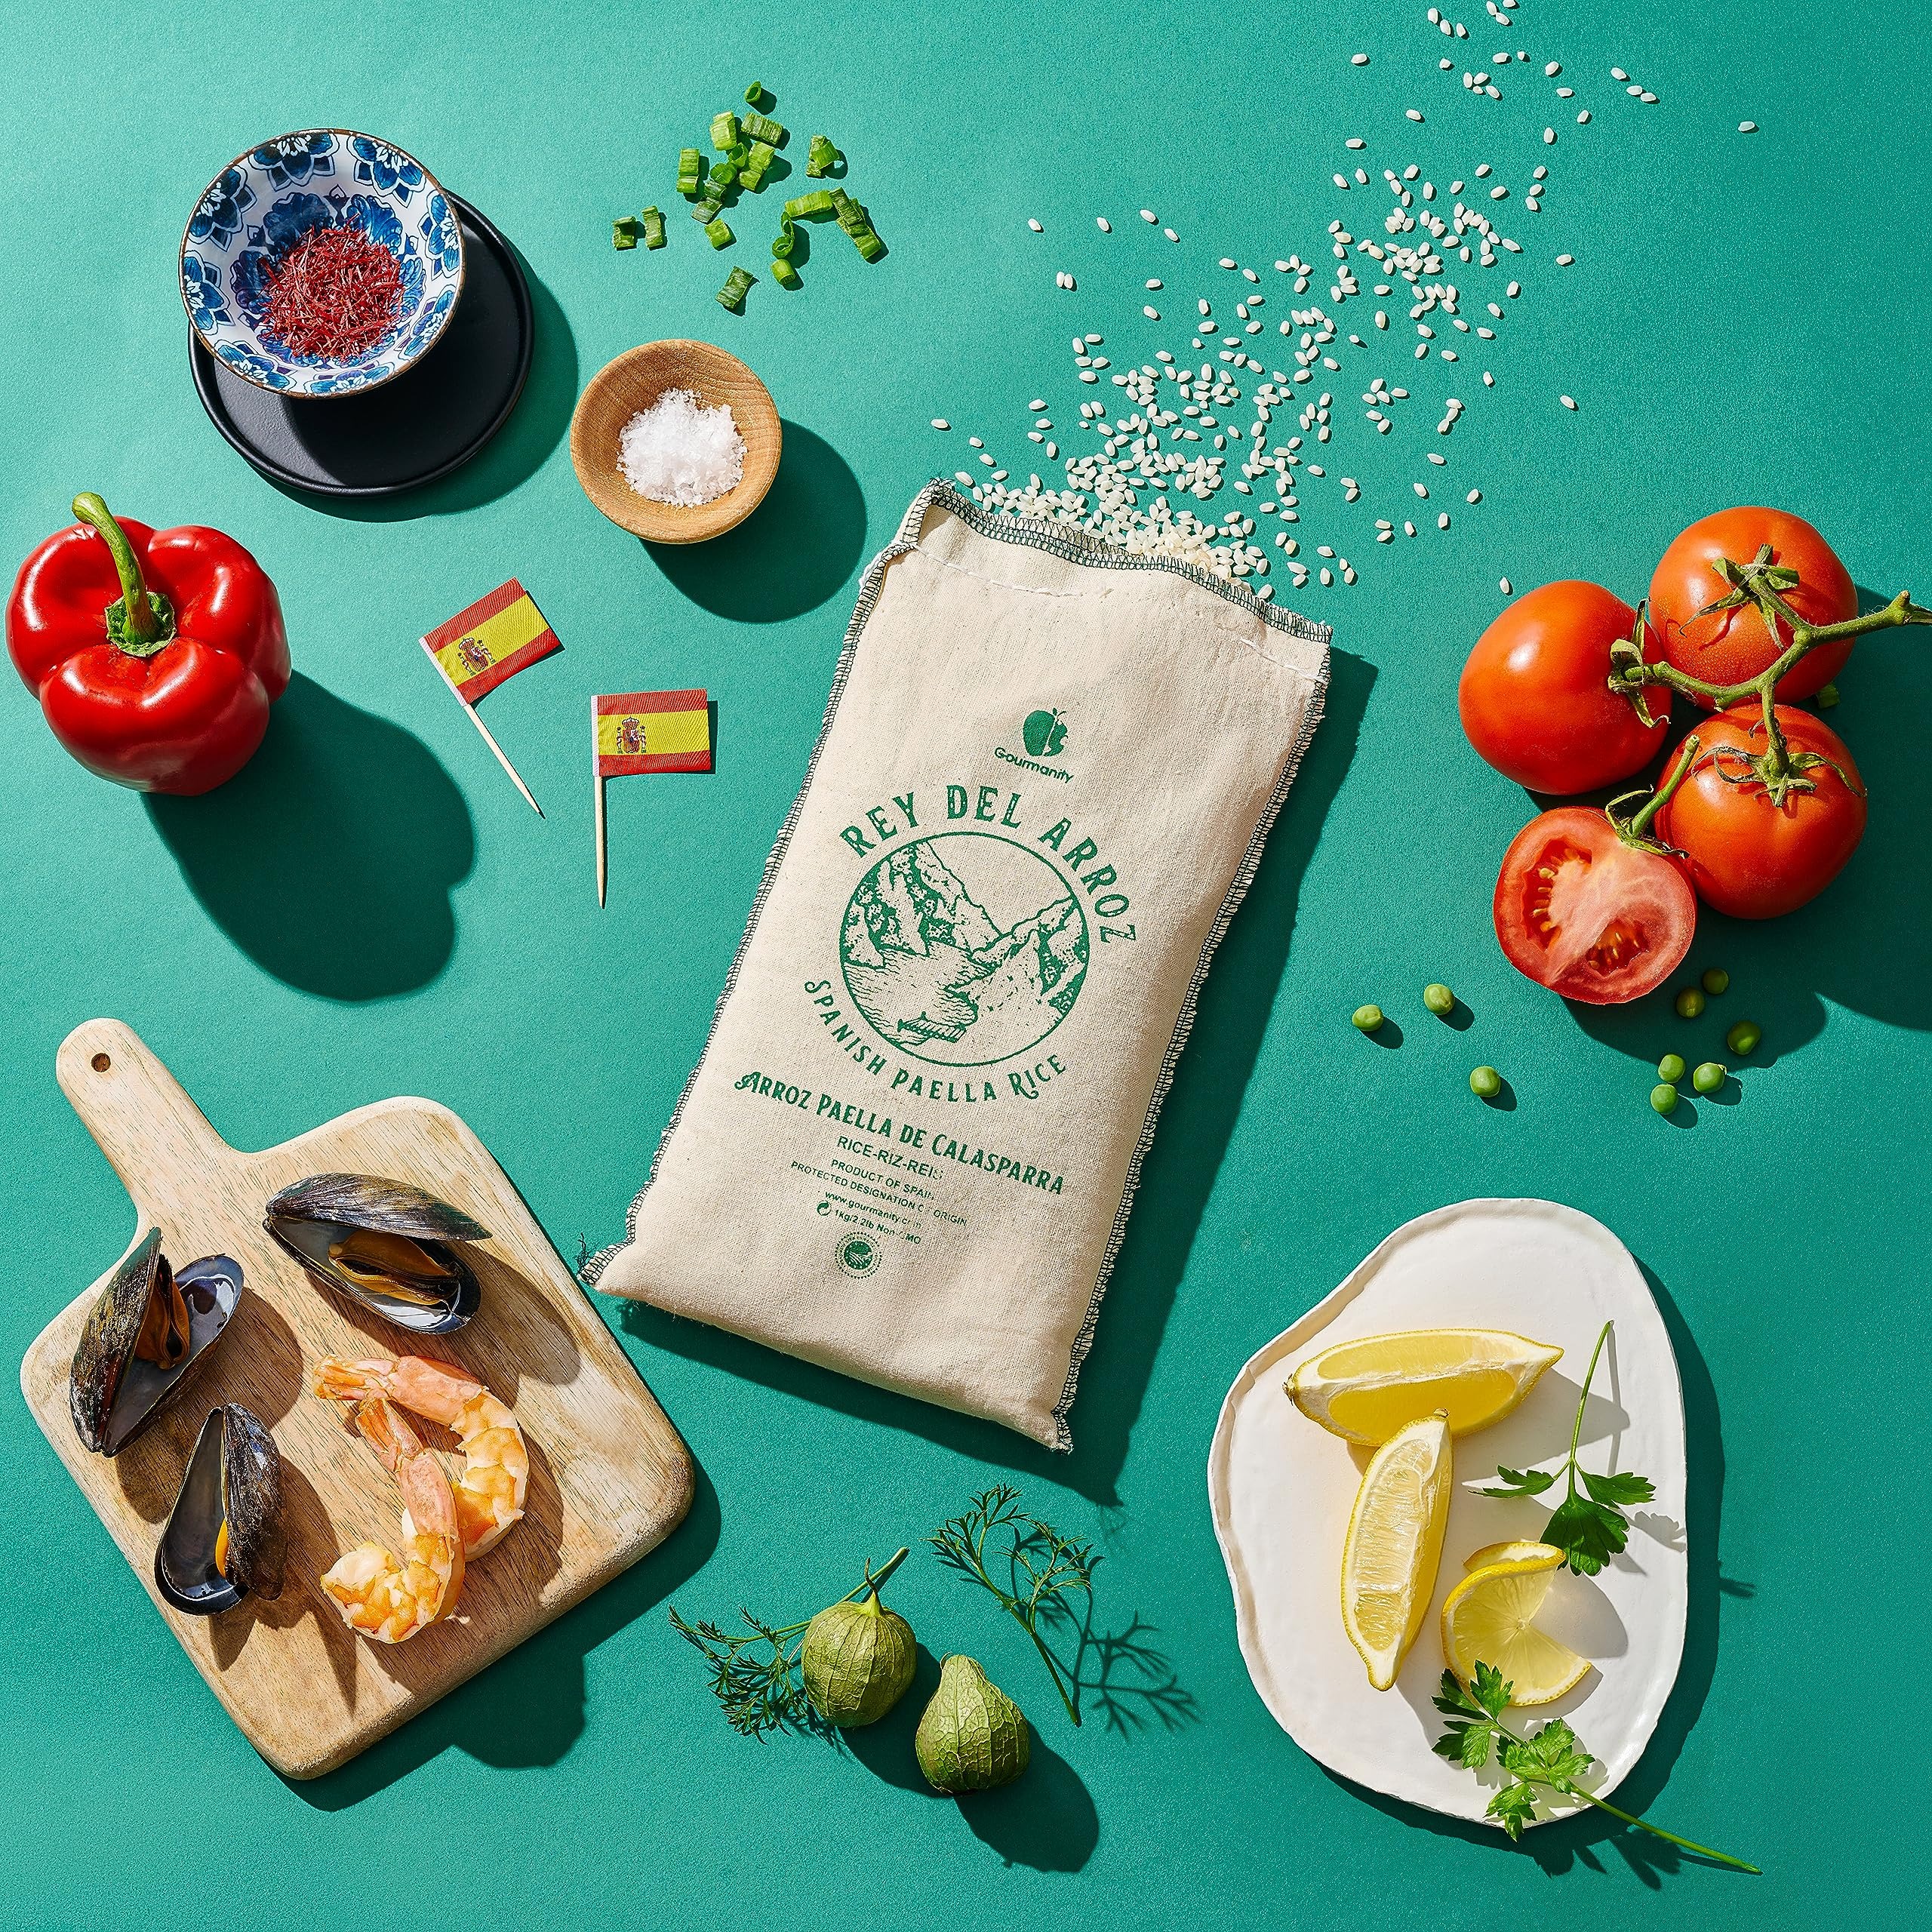
Item Name: Gourmanity 2.2 lb Spanish Calasparra Rice for Paella, Rey del Arroz Authentic Spanish Calasparra Rice from Spain
Bullet Point 1: REY DEL ARROZ: Arroz Calasparra Paella Rice 1Kg Sack Reserve Rice, Calasparra Rice Paella Rice From Spain, Rice For Paella, Arroz Para Paella, Arroz A Banda, Negre, Arroz Rice, Gluten & Allergen Free.
Bullet Point 2: A TASTE OF SPAIN’S FAVORITES RECIPES: Nothing comes close to authentic paella made with the proper Spanish Paella rice. Our short-grain rice is the perfect choice for paellas, arroz a banda, arroz negre, arroz con pollo, soups, seafood dishes or any Mediterranean recipe.
Bullet Point 3: BALILA X SOLANA VARIETY: Our Paella Rice is of the BALILA X SOLANA variety, a short-grain rice that absorbs generous amounts of liquid and retains a creamy consistency. It is comparable to the Bahia-Senia variety grown in the Valencian region of Spain.
Bullet Point 4: UNIQUE TERROIR: The quality of Rey Del Arroz Calasparra Paella Rice is an outgrowth of its lengthy maturation period and the high altitude, well-drained soil, and rich water sources from which it’s grown.
Bullet Point 5: RIGOROUS STANDARDS: Our rice is non-GMO and certified gluten-free and allergen-free for highest quality. Enjoy perfectly healthy cooking at home that takes friends and family on a culinary trip to Calasparra, Spain.
Product Description: Gourmanity's Rey del Arroz line presents a legendary selection of the finest Mediterranean rice in the world, the results of generations of loyalty and expertise to cultivating this prized grain. Calasparra Paella Rice Rey Del Arroz Calasparra Paella Rice, grown in the municipality of Calasparra in Murcia, Spain, was the first cereal grain to earn the coveted status of Protected Designation of Origin. This rice is of the exclusive Balila X Solana variety, boasting an astounding absorption rate. It makes an ideal base for paella and adds enviable flavor to any rice-based dish. The quality of Rey Del Arroz Calasparra Paella Rice is an outgrowth of its lengthy maturation period and the high altitude, well-drained soil, and rich water sources from which it’s grown. Rey Del Arroz rice is ✔ soy-free ✔ gluten-free ✔ and dairy-free ✔ non-GMO.
Value: 35.2
Unit: Ounce

Price: 12.2